Answer in natural language. Which object is closer to wooden dining table (highlighted by a red box), black modern high-back chair (highlighted by a blue box) or dark brown wooden dresser with six drawers (highlighted by a green box)? Choose between the following options: dark brown wooden dresser with six drawers (highlighted by a green box) or black modern high-back chair (highlighted by a blue box)
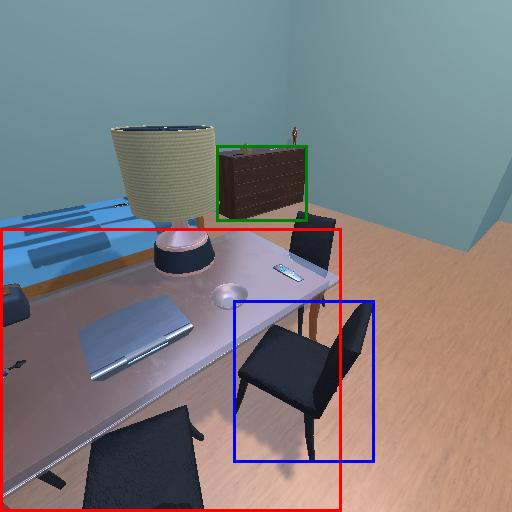
<answer>black modern high-back chair (highlighted by a blue box)</answer>